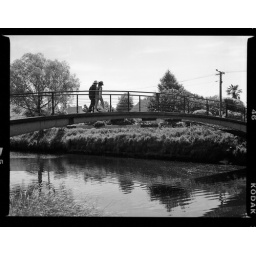
The sign (which is a little small in this view) is a cute hand-painted design that says '9ft Clearance&amp;quot;